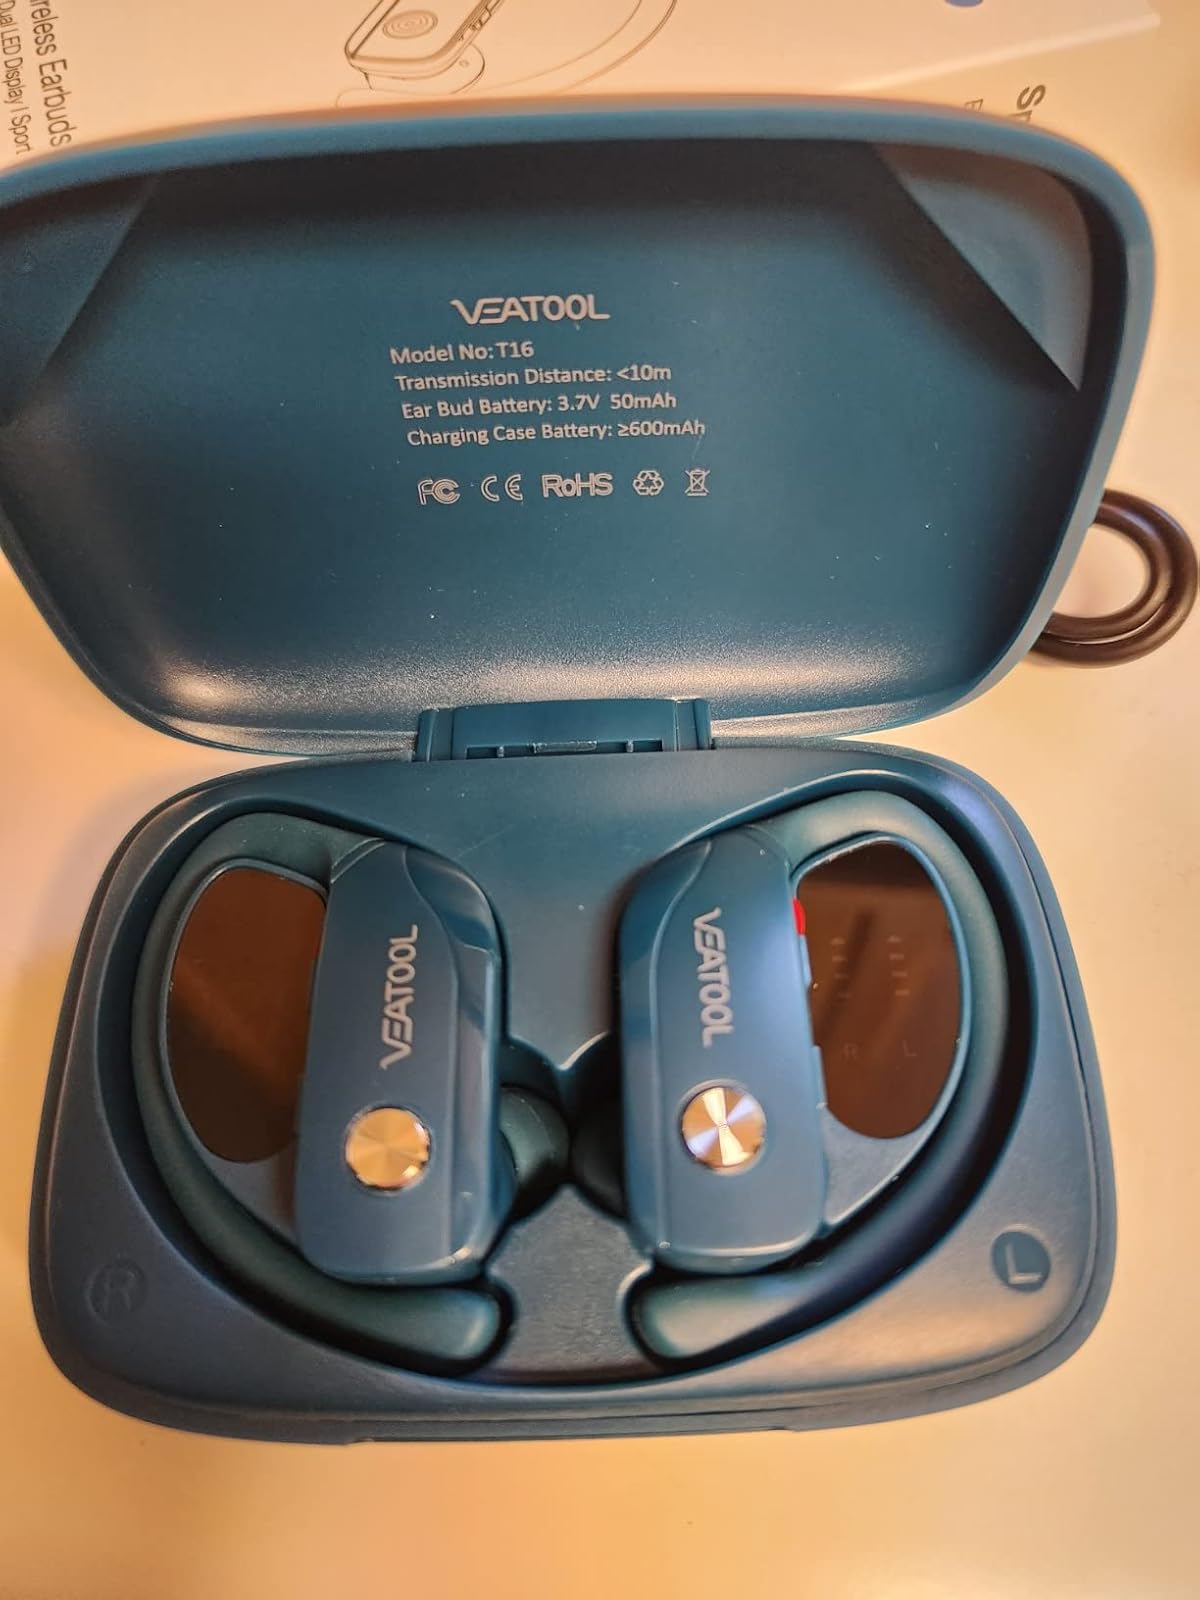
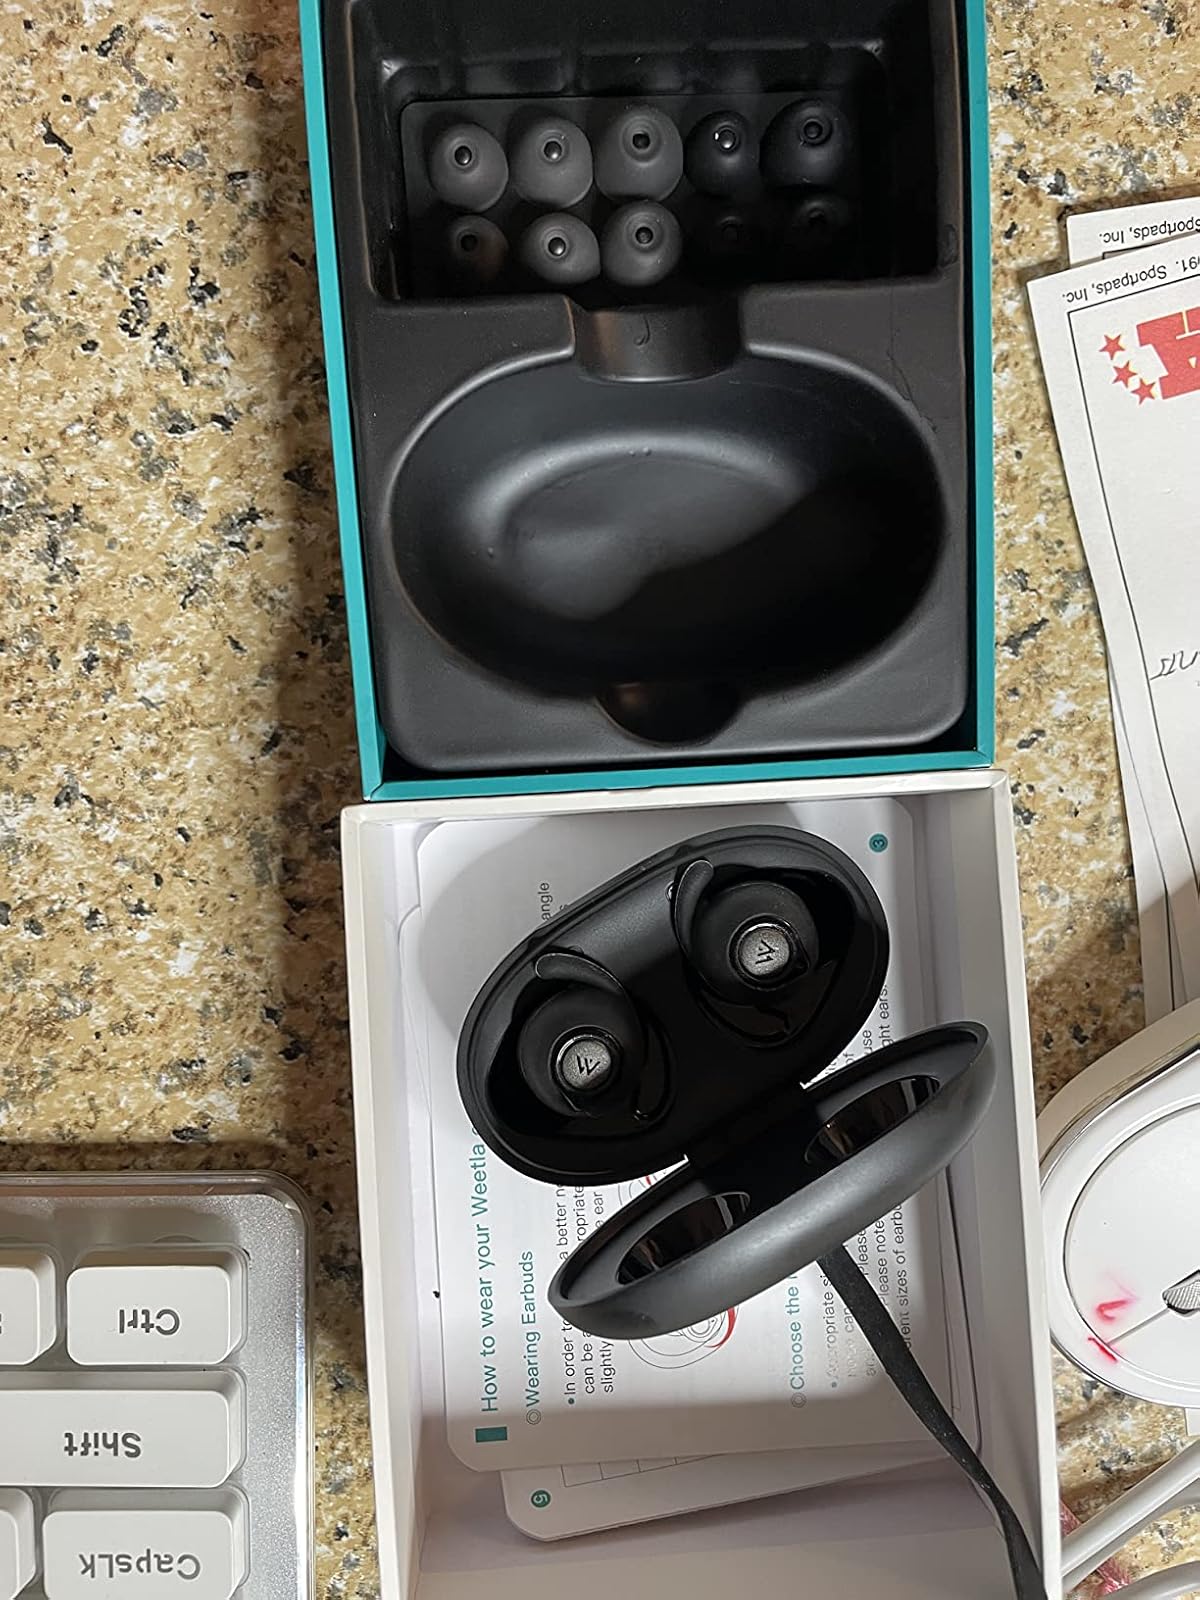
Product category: earbuds
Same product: no